Battle of Cape Bon (468)

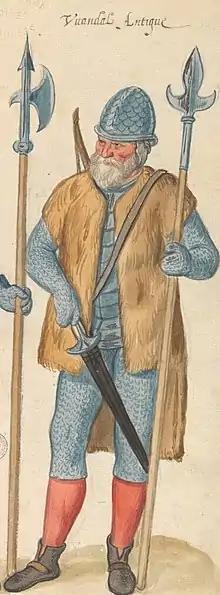
A 16th century perception of the Vandals, illustrated in the manuscript "Théâtre de tous les peuples et nations de la terre avec leurs habits et ornemens divers, tant anciens que modernes, diligemment depeints au naturel". Painted by Lucas d'Heere in the 2nd half of the 16th century. Preserved in the Ghent University Library.

Sardinia and Libya were already conquered by Marcellinus and Heraclius, when Basiliscus cast anchor off Cape Bon, opposite Sicily, about forty miles from Carthage. Gaiseric asked Basiliscus to allow him five days to draw up conditions for a peace. During the negotiations, Gaiseric gathered his ships and suddenly attacked the Roman fleet. The Vandals had filled many vessels with combustible materials. During the night, these fire ships were propelled against the unguarded and unsuspecting Roman fleet. The Byzantine commanders tried to rescue some ships from destruction, but these manoeuvres were blocked by the attack of other Vandal vessels. Basiliscus fled in the heat of the battle.